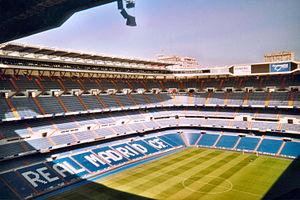
La saison 2005-2006 de l'Olympique lyonnais est la cinquante-sixième de l'histoire du club. L'OL accueil un nouvel entraîneur, Gérard Houllier qui remplace Paul Le Guen après trois saisons, et trois titres de champion de France. Le président Jean-Michel Aulas fixe comme objectif à son nouvel entraîneur le « pilotage de la Formule 1 lyonnaise » et le gain d'un nouveau championnat.